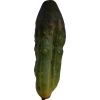
Label: cucumber